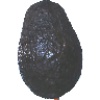
Label: Avocado ripe 1